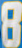
Number: 8